Violence against Muslims in India

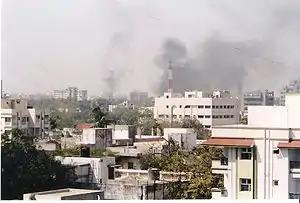

Since the partition, Muslim communities have been subject to, and engaged in, violence in Gujarat. In 2002, in an incident described as an act of "fascistic state terror," Hindu extremists carried out acts of violence against the minority Muslim population.